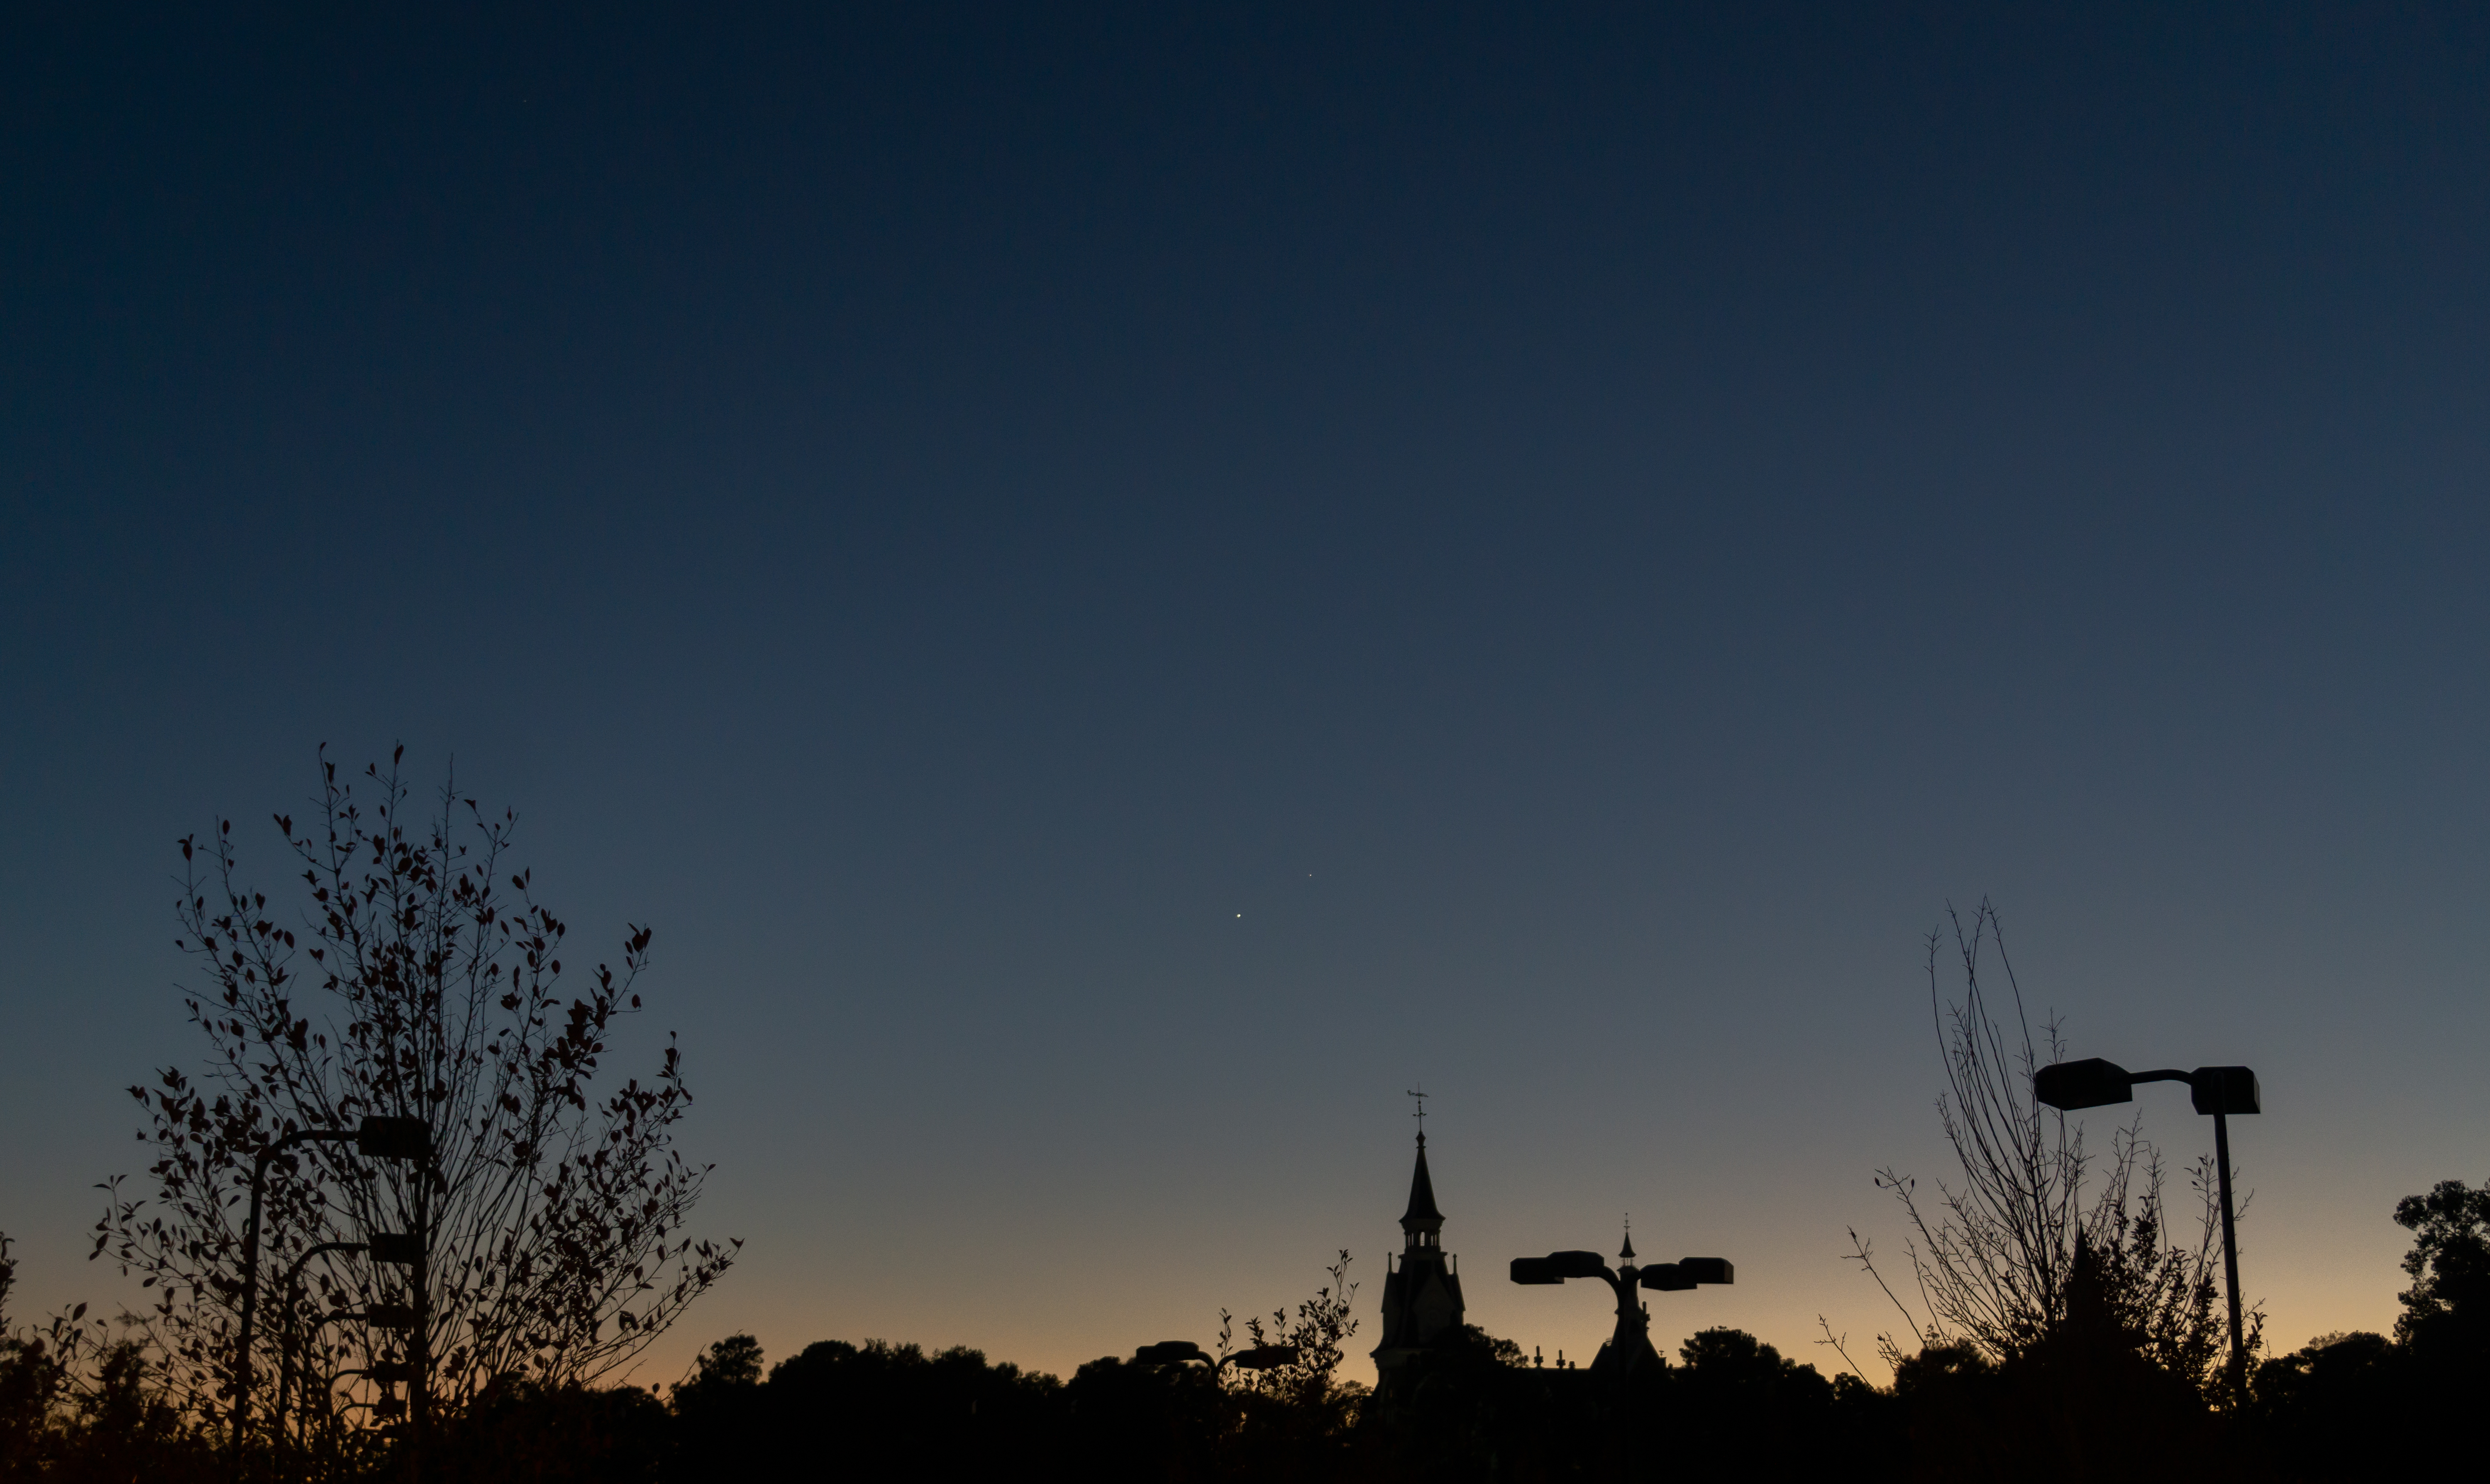
sky, blue, cloud, atmosphere, evening, dusk, tree, morning, darkness, horizon, night, afterglow, sunset, sunlight, space, branch, silhouette, photography, dawn, overhead power line, city, landscape, winter, electricity, plant, meteorological phenomenon, street light, mountain, sunrise